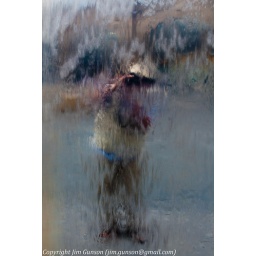
This is the reflection in a long metal wall with water flowing down it.